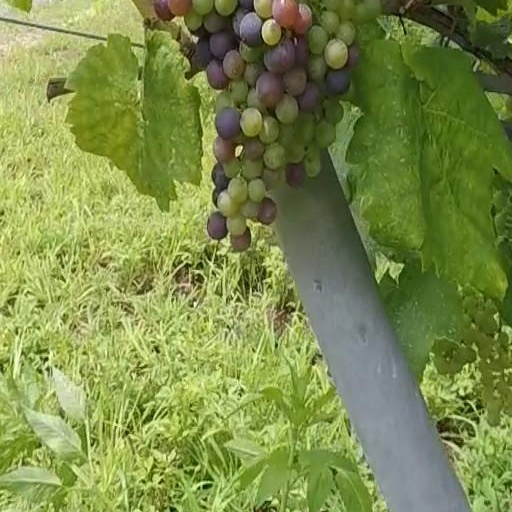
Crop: grape